Benoît Raclet

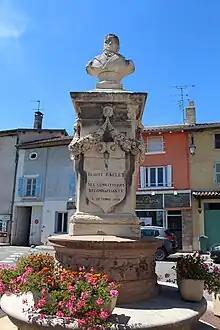
Benoit Raclet's monument

Benoît Raclet (1780–1844) was a French inventor that invented vine scalding. Raclet is credited with saving his country from disaster.